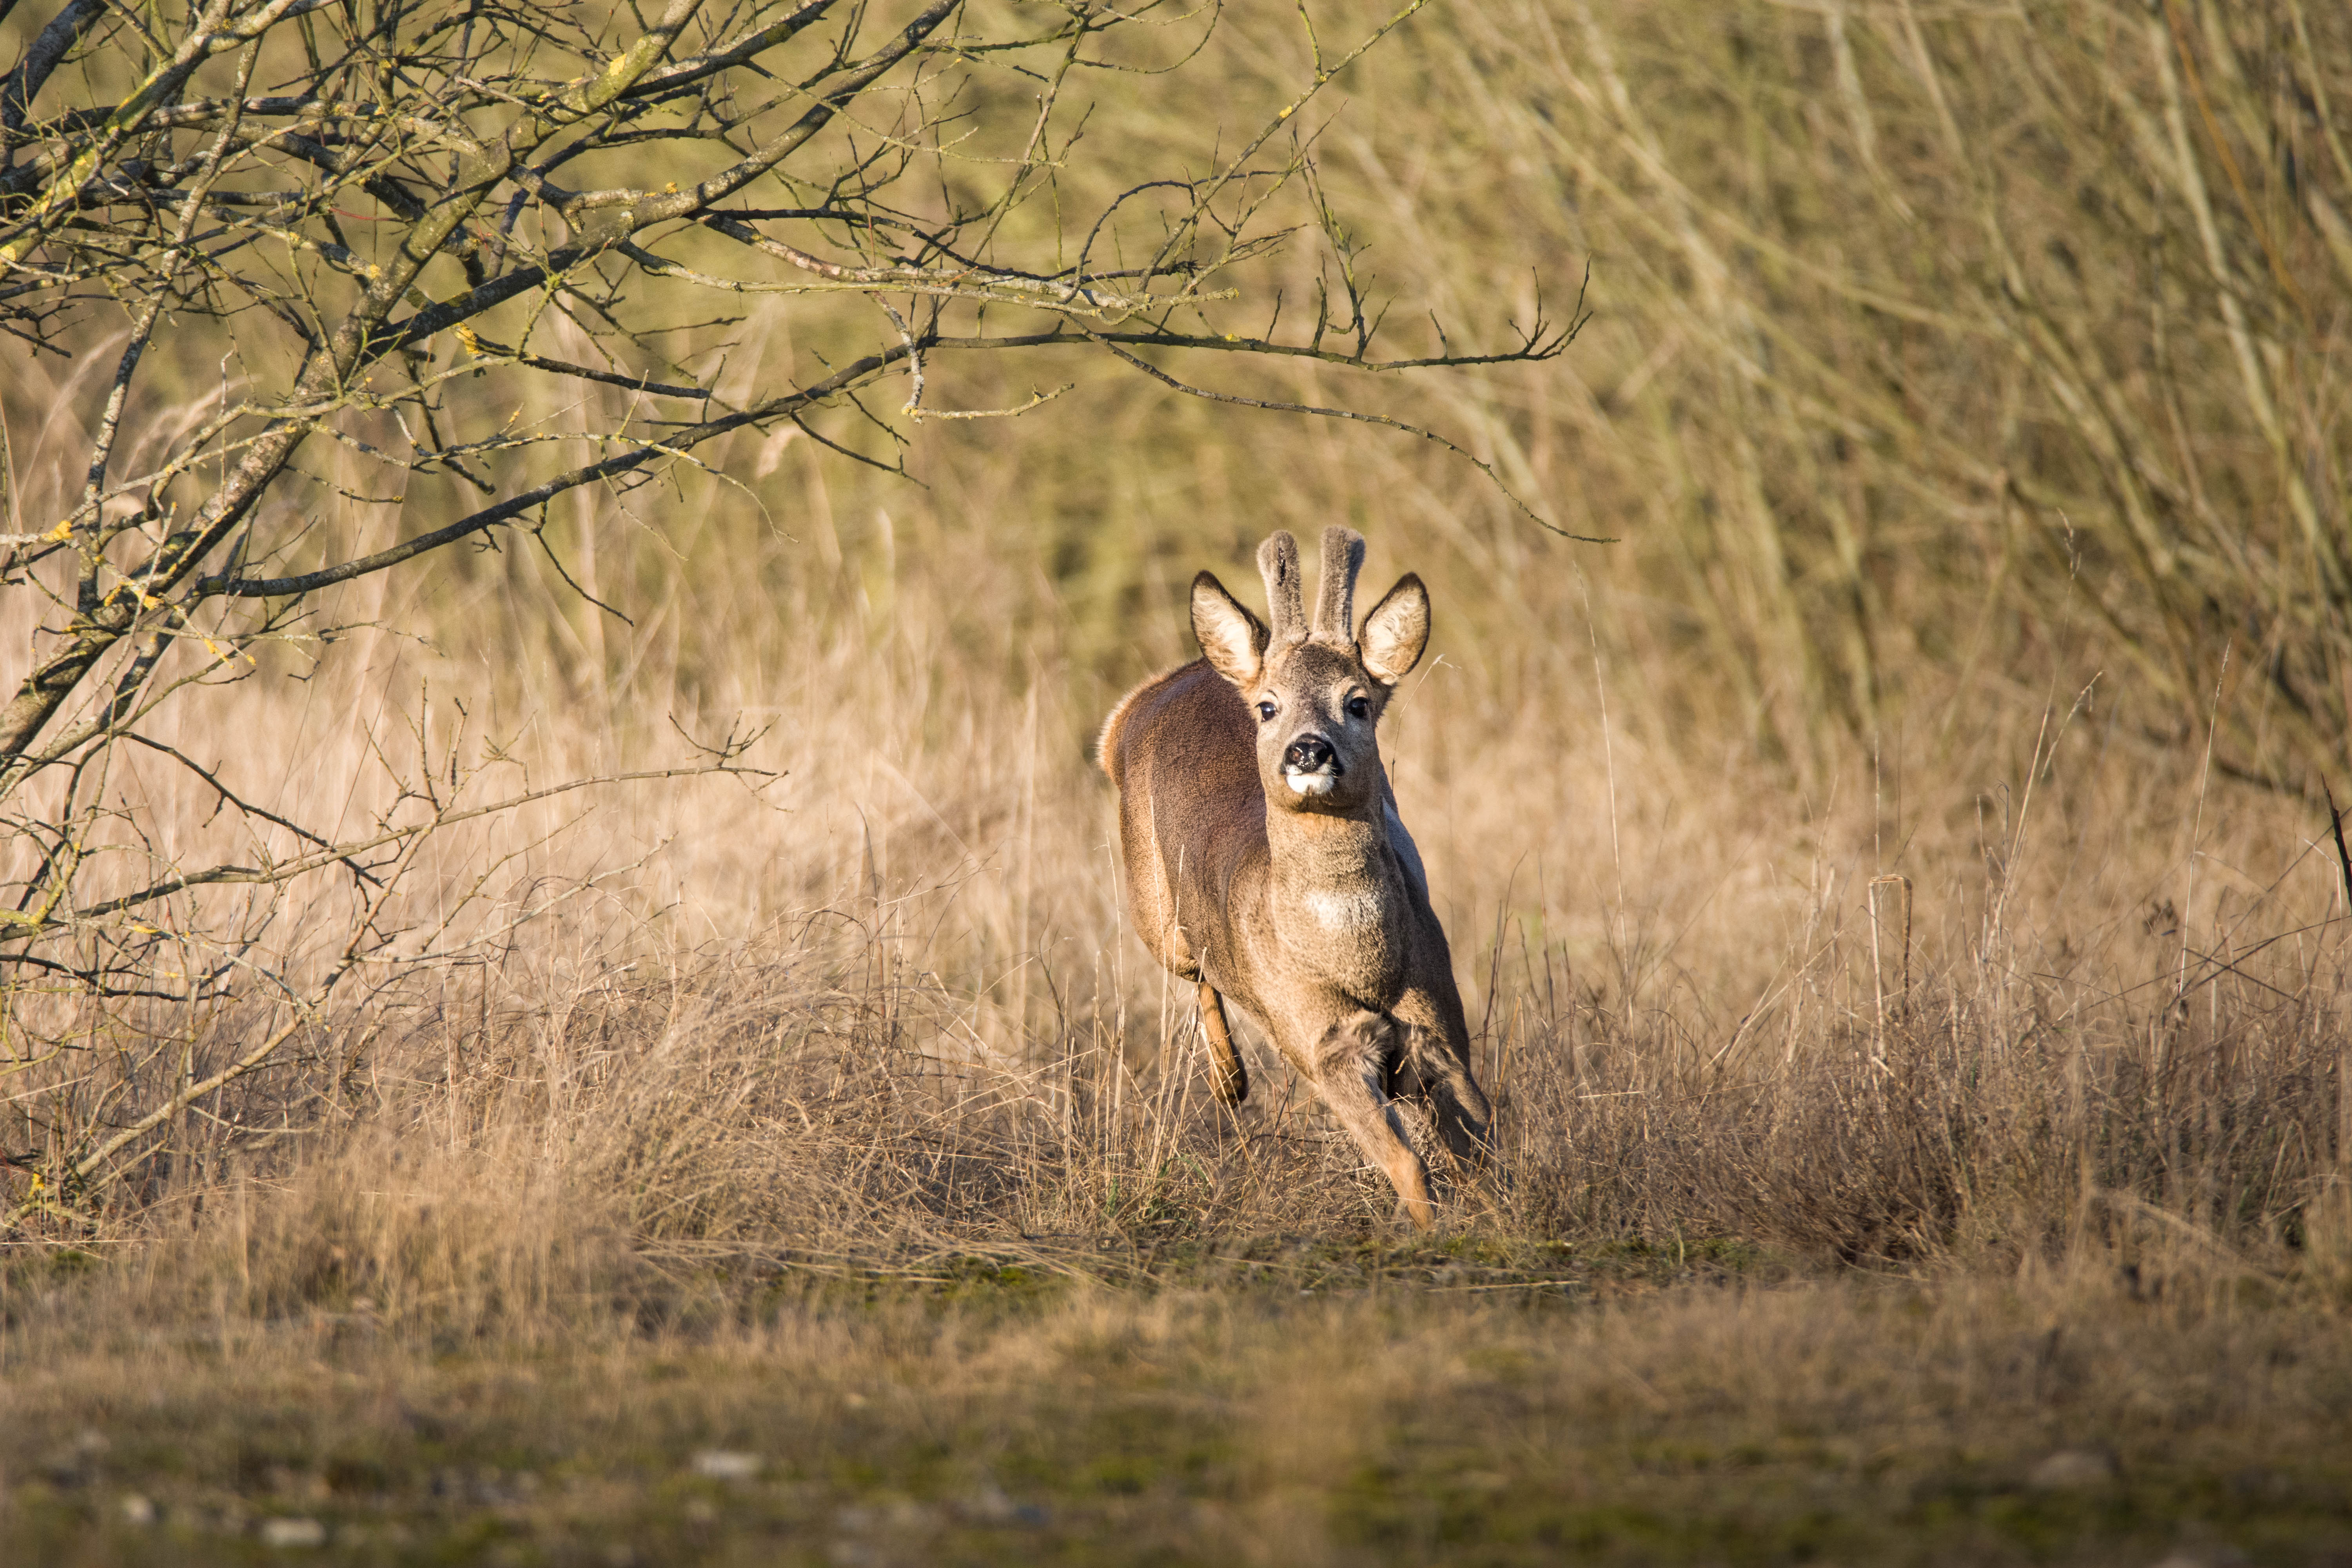
nature, forest, wildlife, wild, deer, mammal, animals, green, yellow, fauna, grassland, wilderness, ecosystem, prairie, grass, white tailed deer, national park, savanna, pasture, macropodidae, woodland, kangaroo, safari, antelope, shrubland, ecoregion, gazelle, kudu, field, meadow, impala, landscape